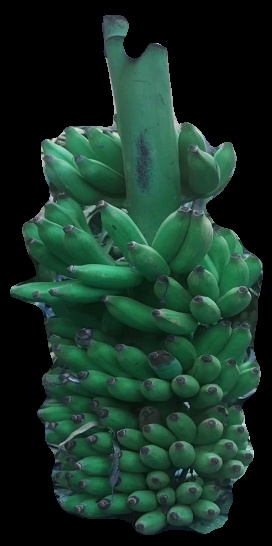
Variety: elakki-bale
Grade: grade1